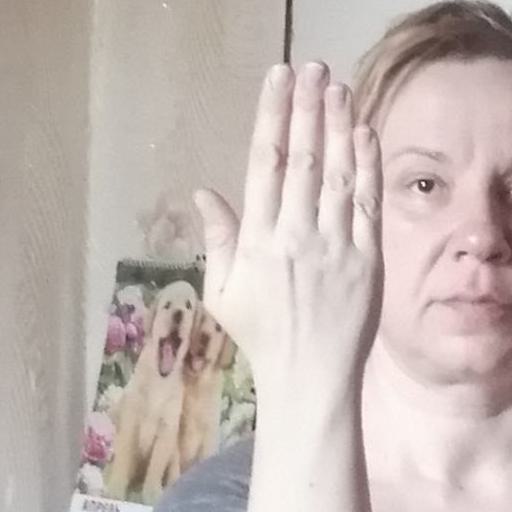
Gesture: stop_inverted